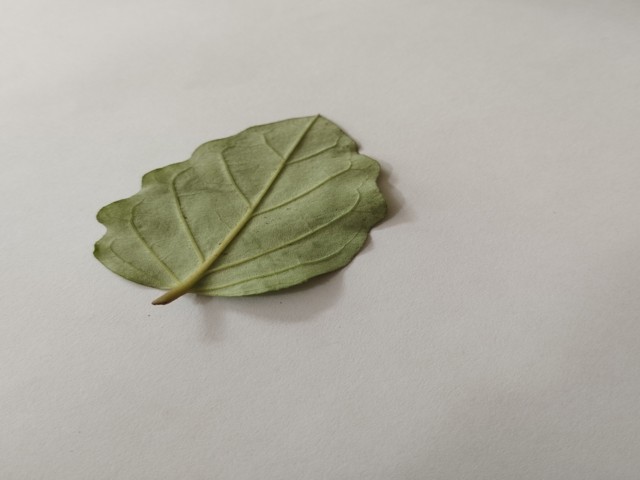
Plant: punarnava